Alexander Mackenzie (composer)

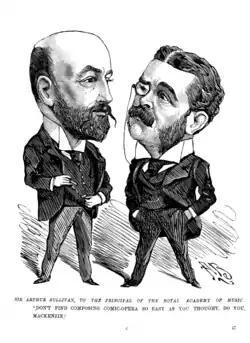
Cartoon alluding to the irony of the failure of "His Majesty" (1897) after Mackenzie had criticised Arthur Sullivan for "wasting his talents" on comic opera.

His orchestral works include the overture "Cervantes", performed at Schwarzburg-Sondershausen in 1877, three "Scottish Rhapsodies", a violin concerto premiered by Pablo de Sarasate at the Birmingham Festival of 1885, a "Scottish" concerto for piano (1895), a suite, "London Day by Day" (1902), and a "Canadian Rhapsody" (1905). He composed incidental music to six dramas, including "Ravenswood", and J. M. Barrie's "The Little Minister". The funeral march from his music for Henry Irving's production of "Coriolanus" was played at Irving's funeral in 1905 and at Mackenzie's memorial service at St Paul's Cathedral in 1935. He worked on a symphony but did not complete it.